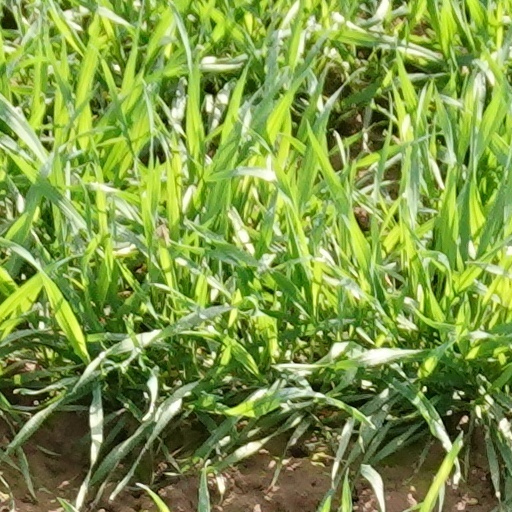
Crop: wheat